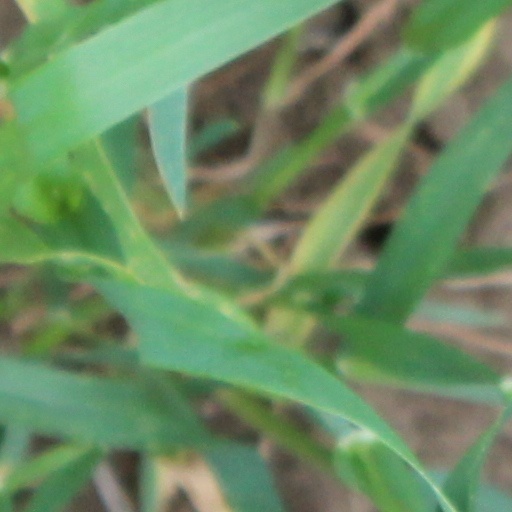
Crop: wheat